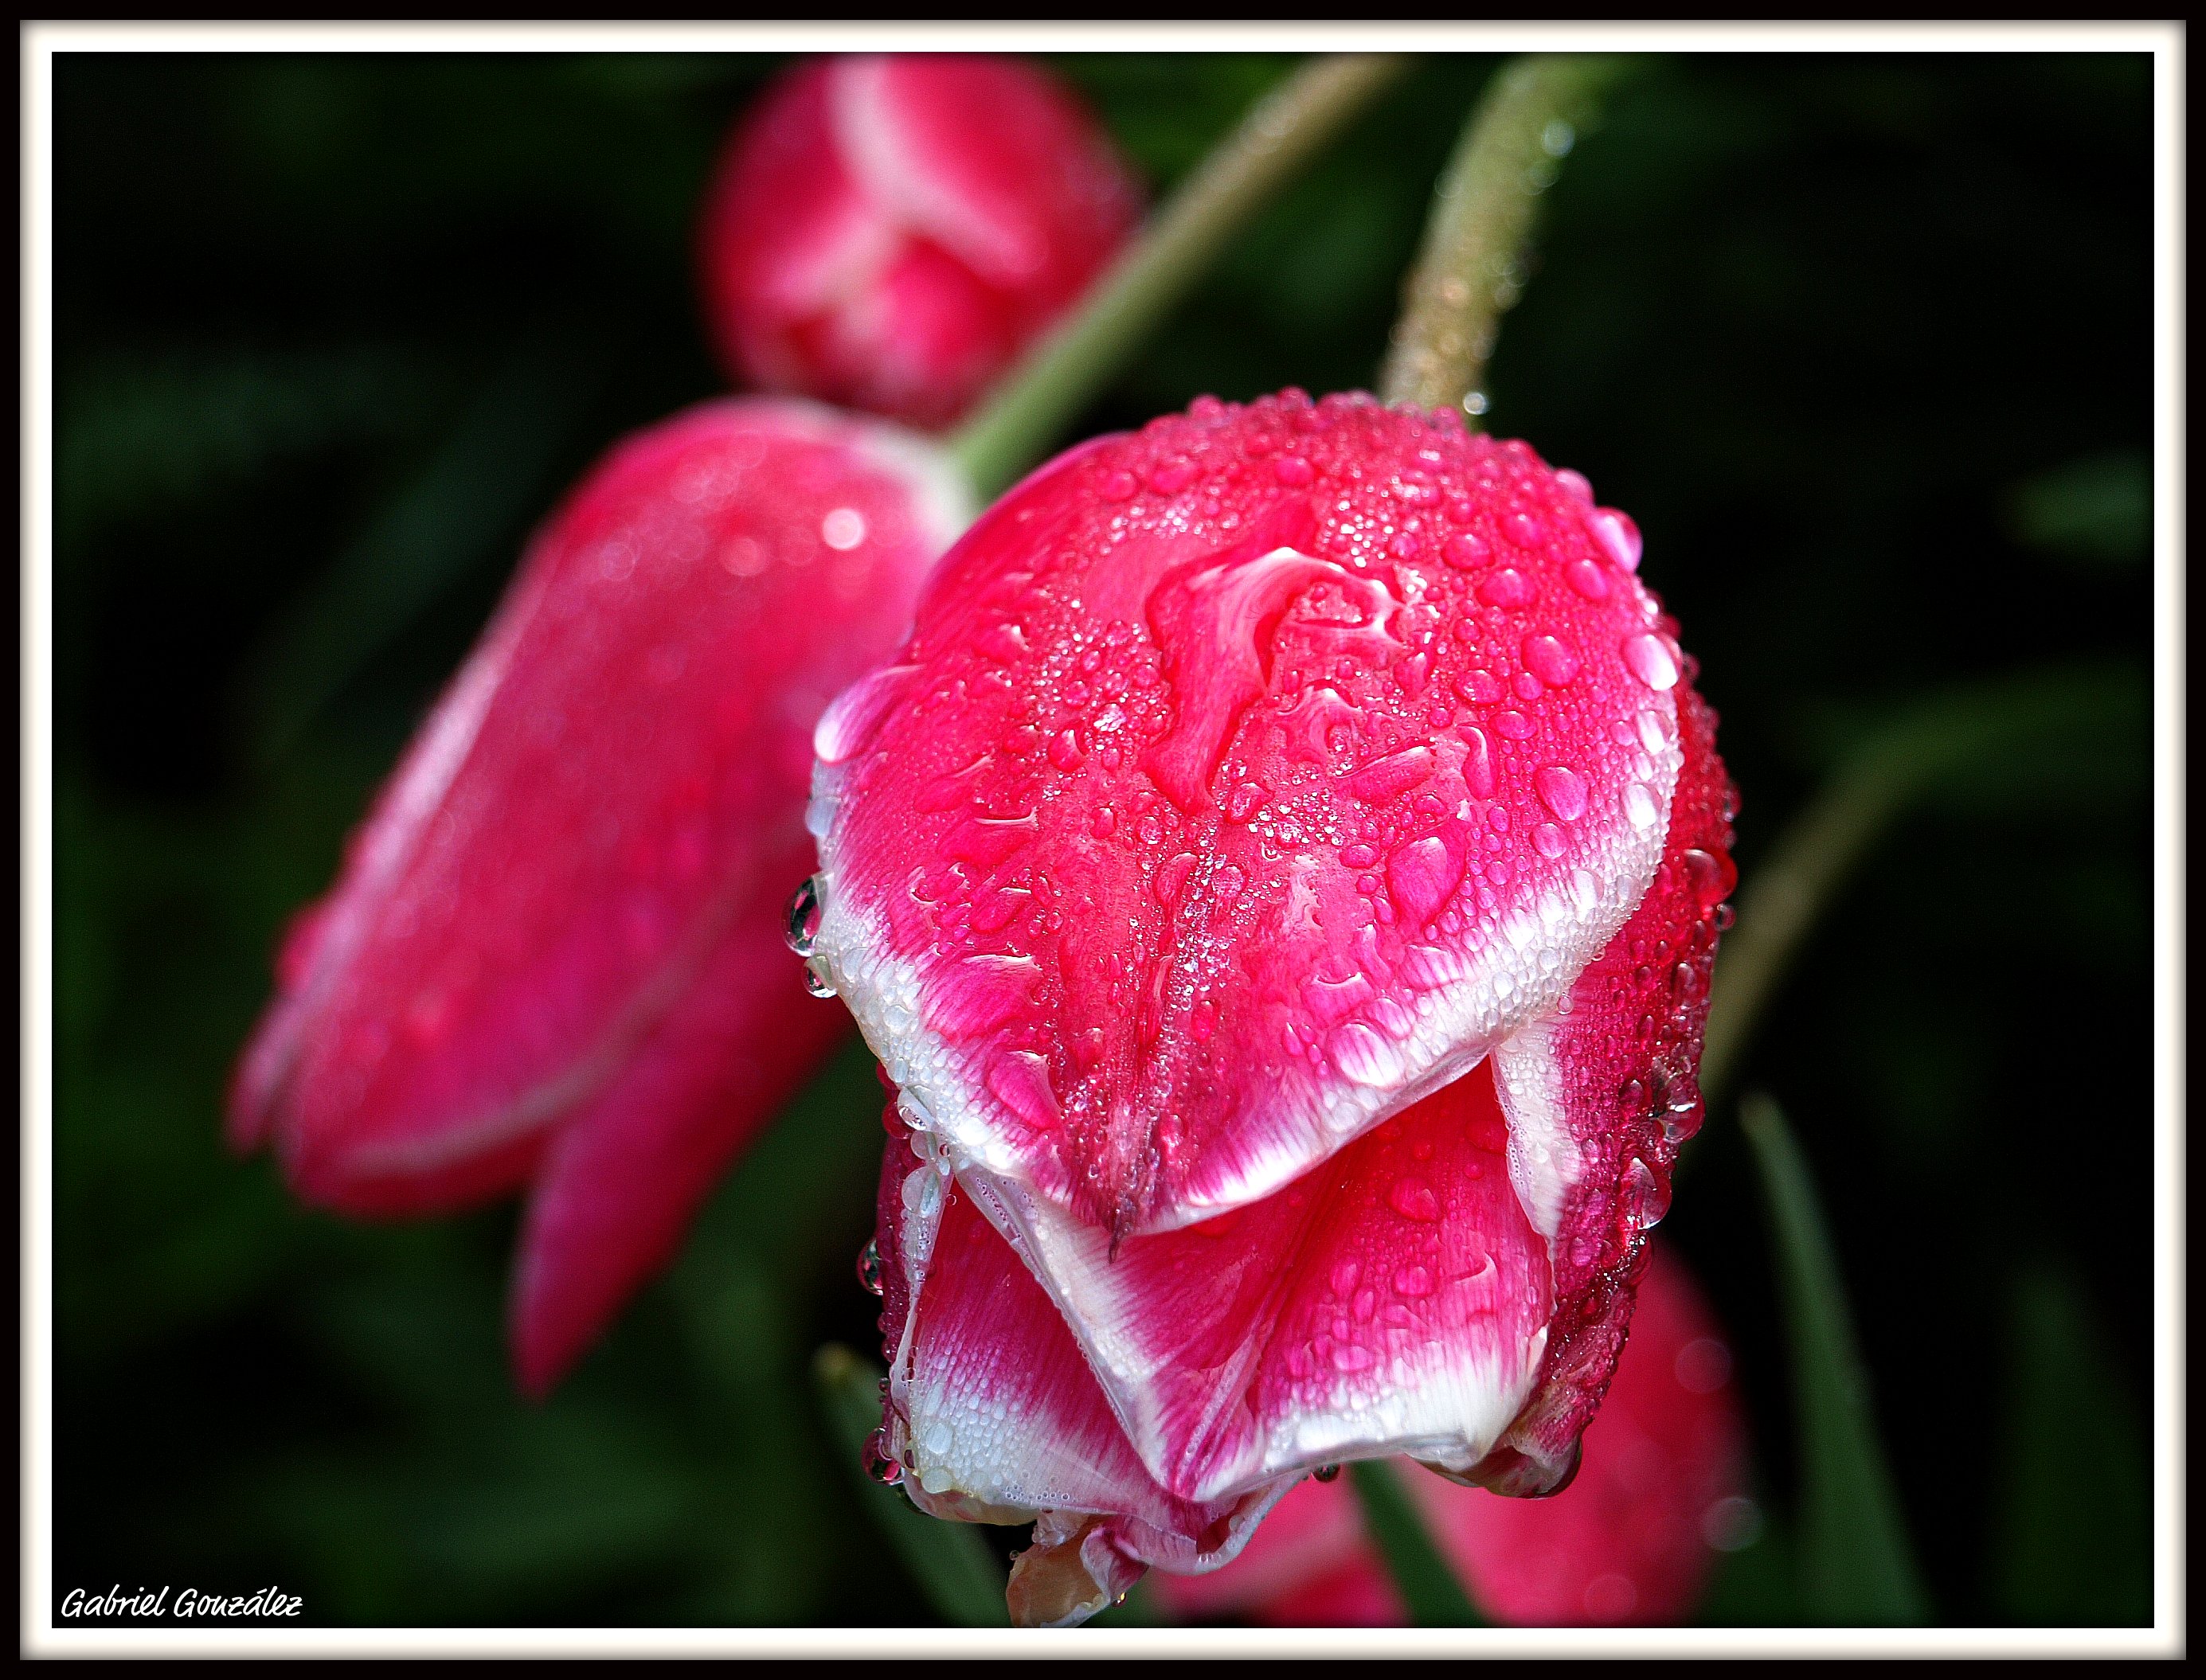
nature, plant, flower, petal, rose, flora, flowers, naturaleza, flores, ggl1, flowering plant, garden roses, rose family, land plant